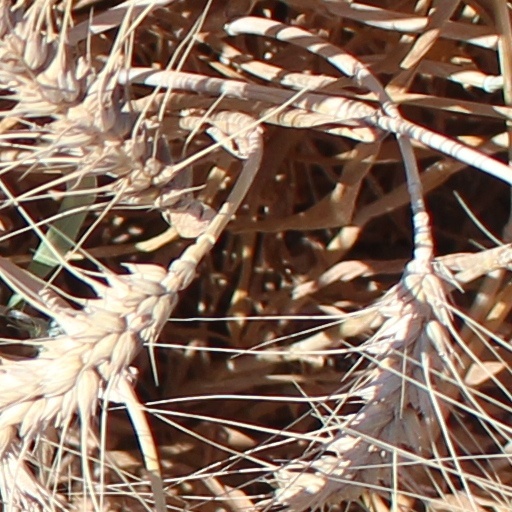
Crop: wheat